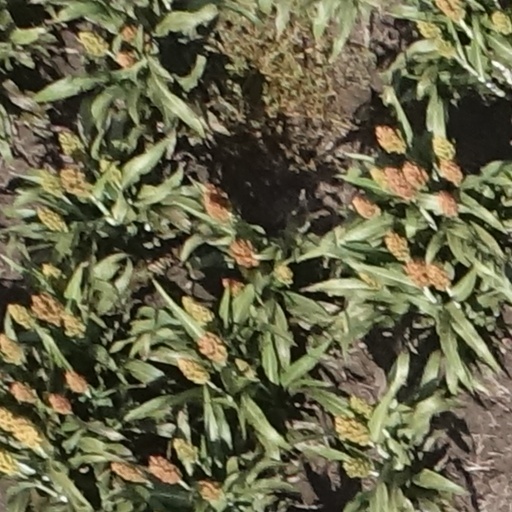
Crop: sorghum